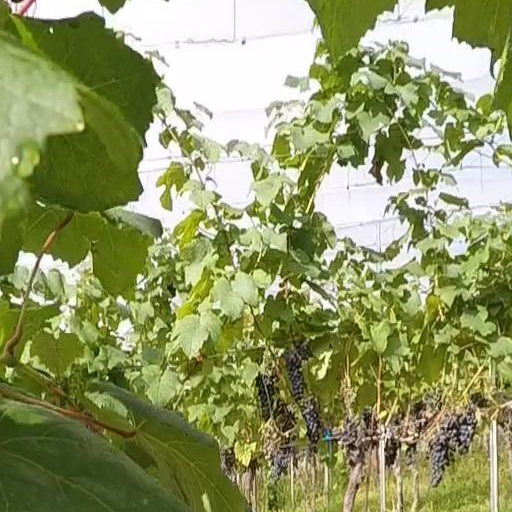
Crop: grape